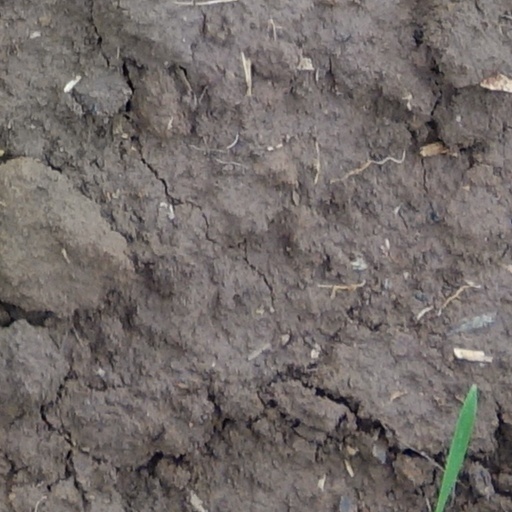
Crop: wheat